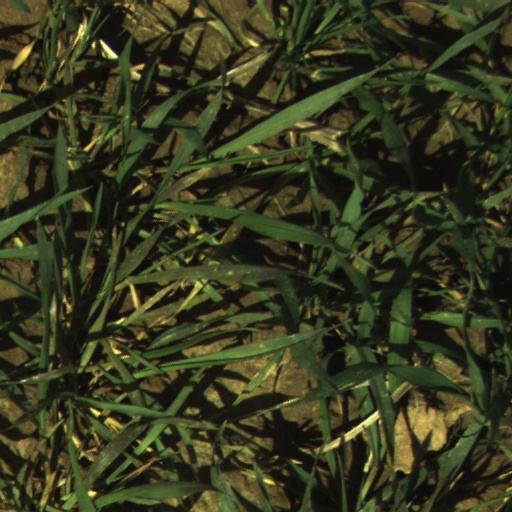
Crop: wheat